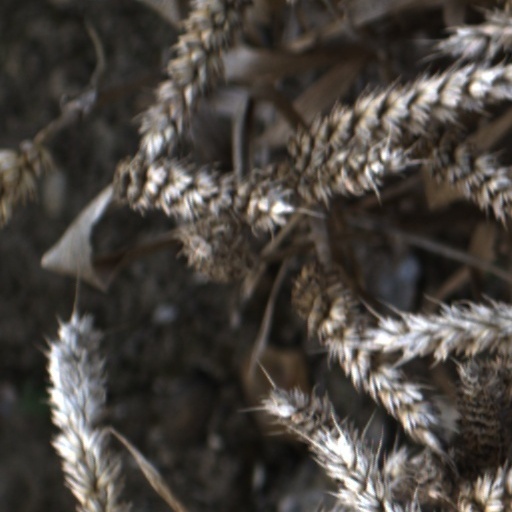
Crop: wheat